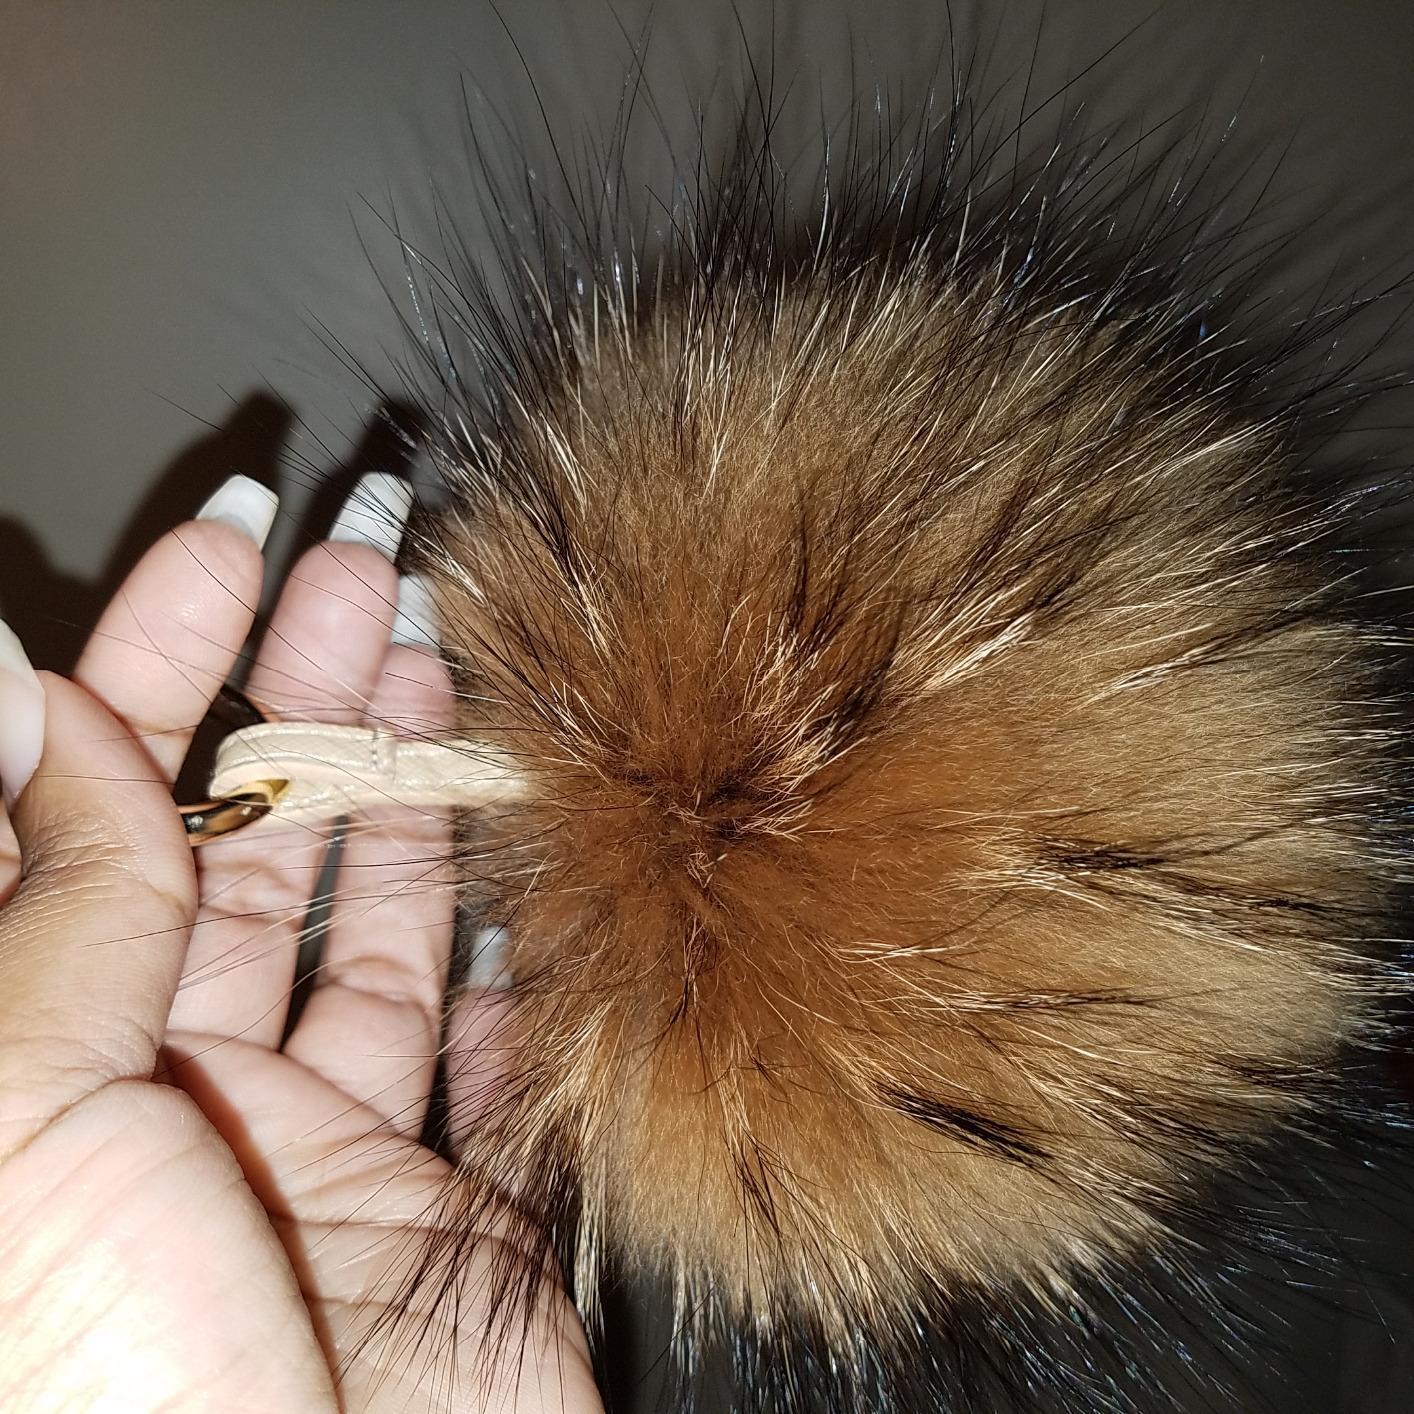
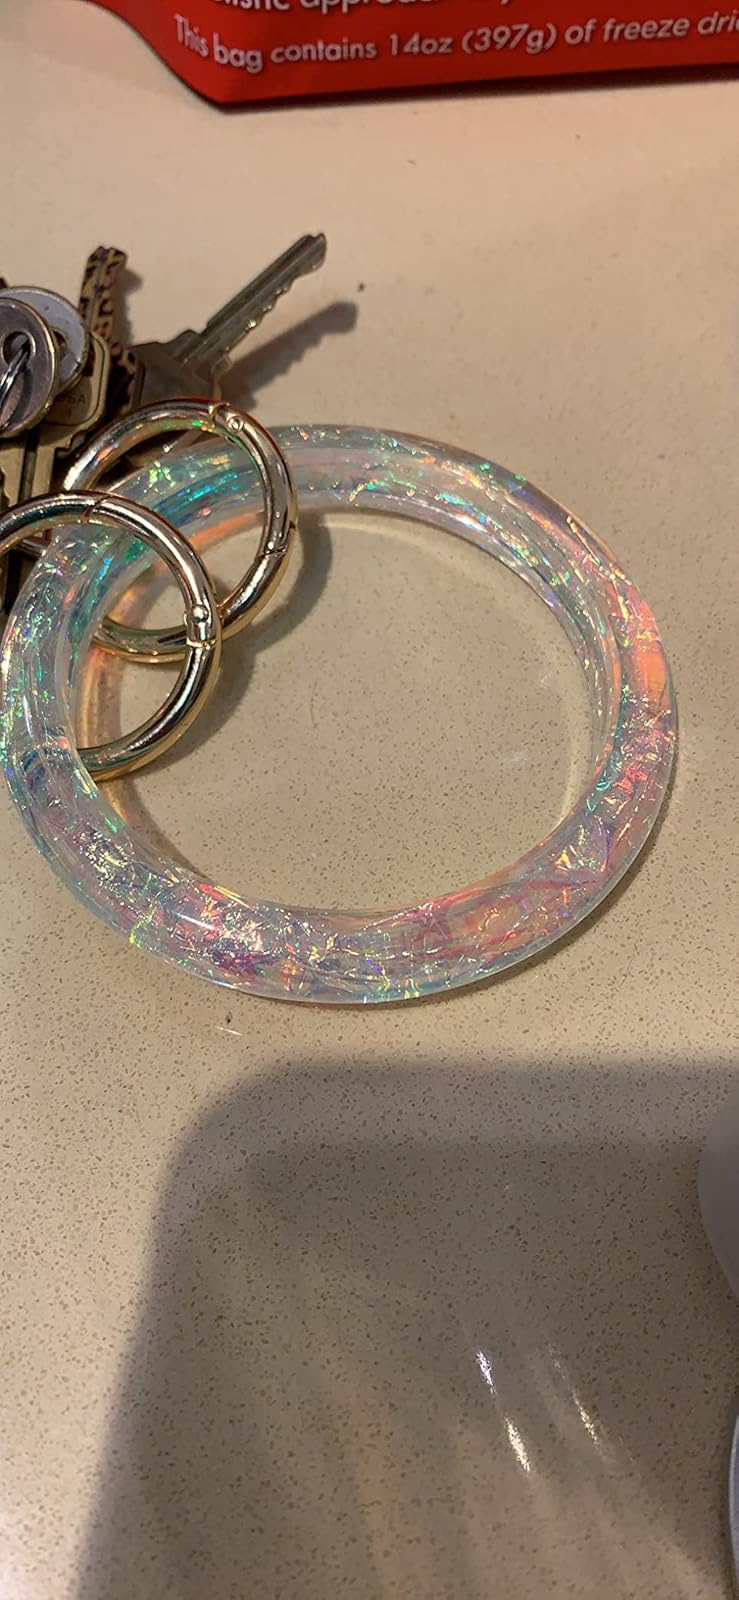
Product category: accessories_keychain
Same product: no